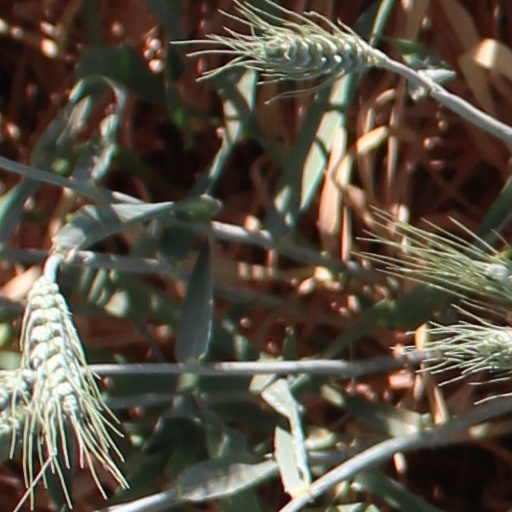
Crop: wheat